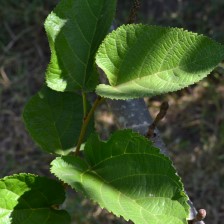
Variety: TaiwanStraberry